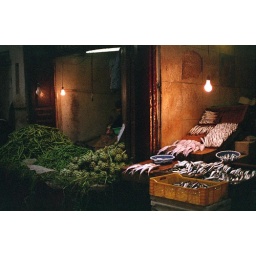
A display of fish and vegetables in an old market in Fez, Morocco.